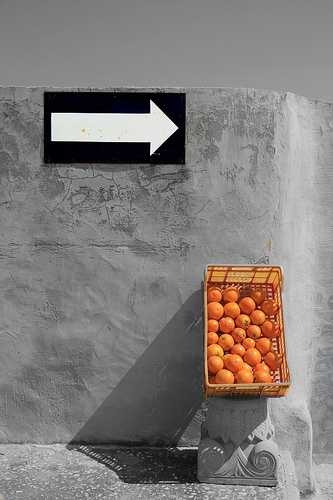
Label: Orange